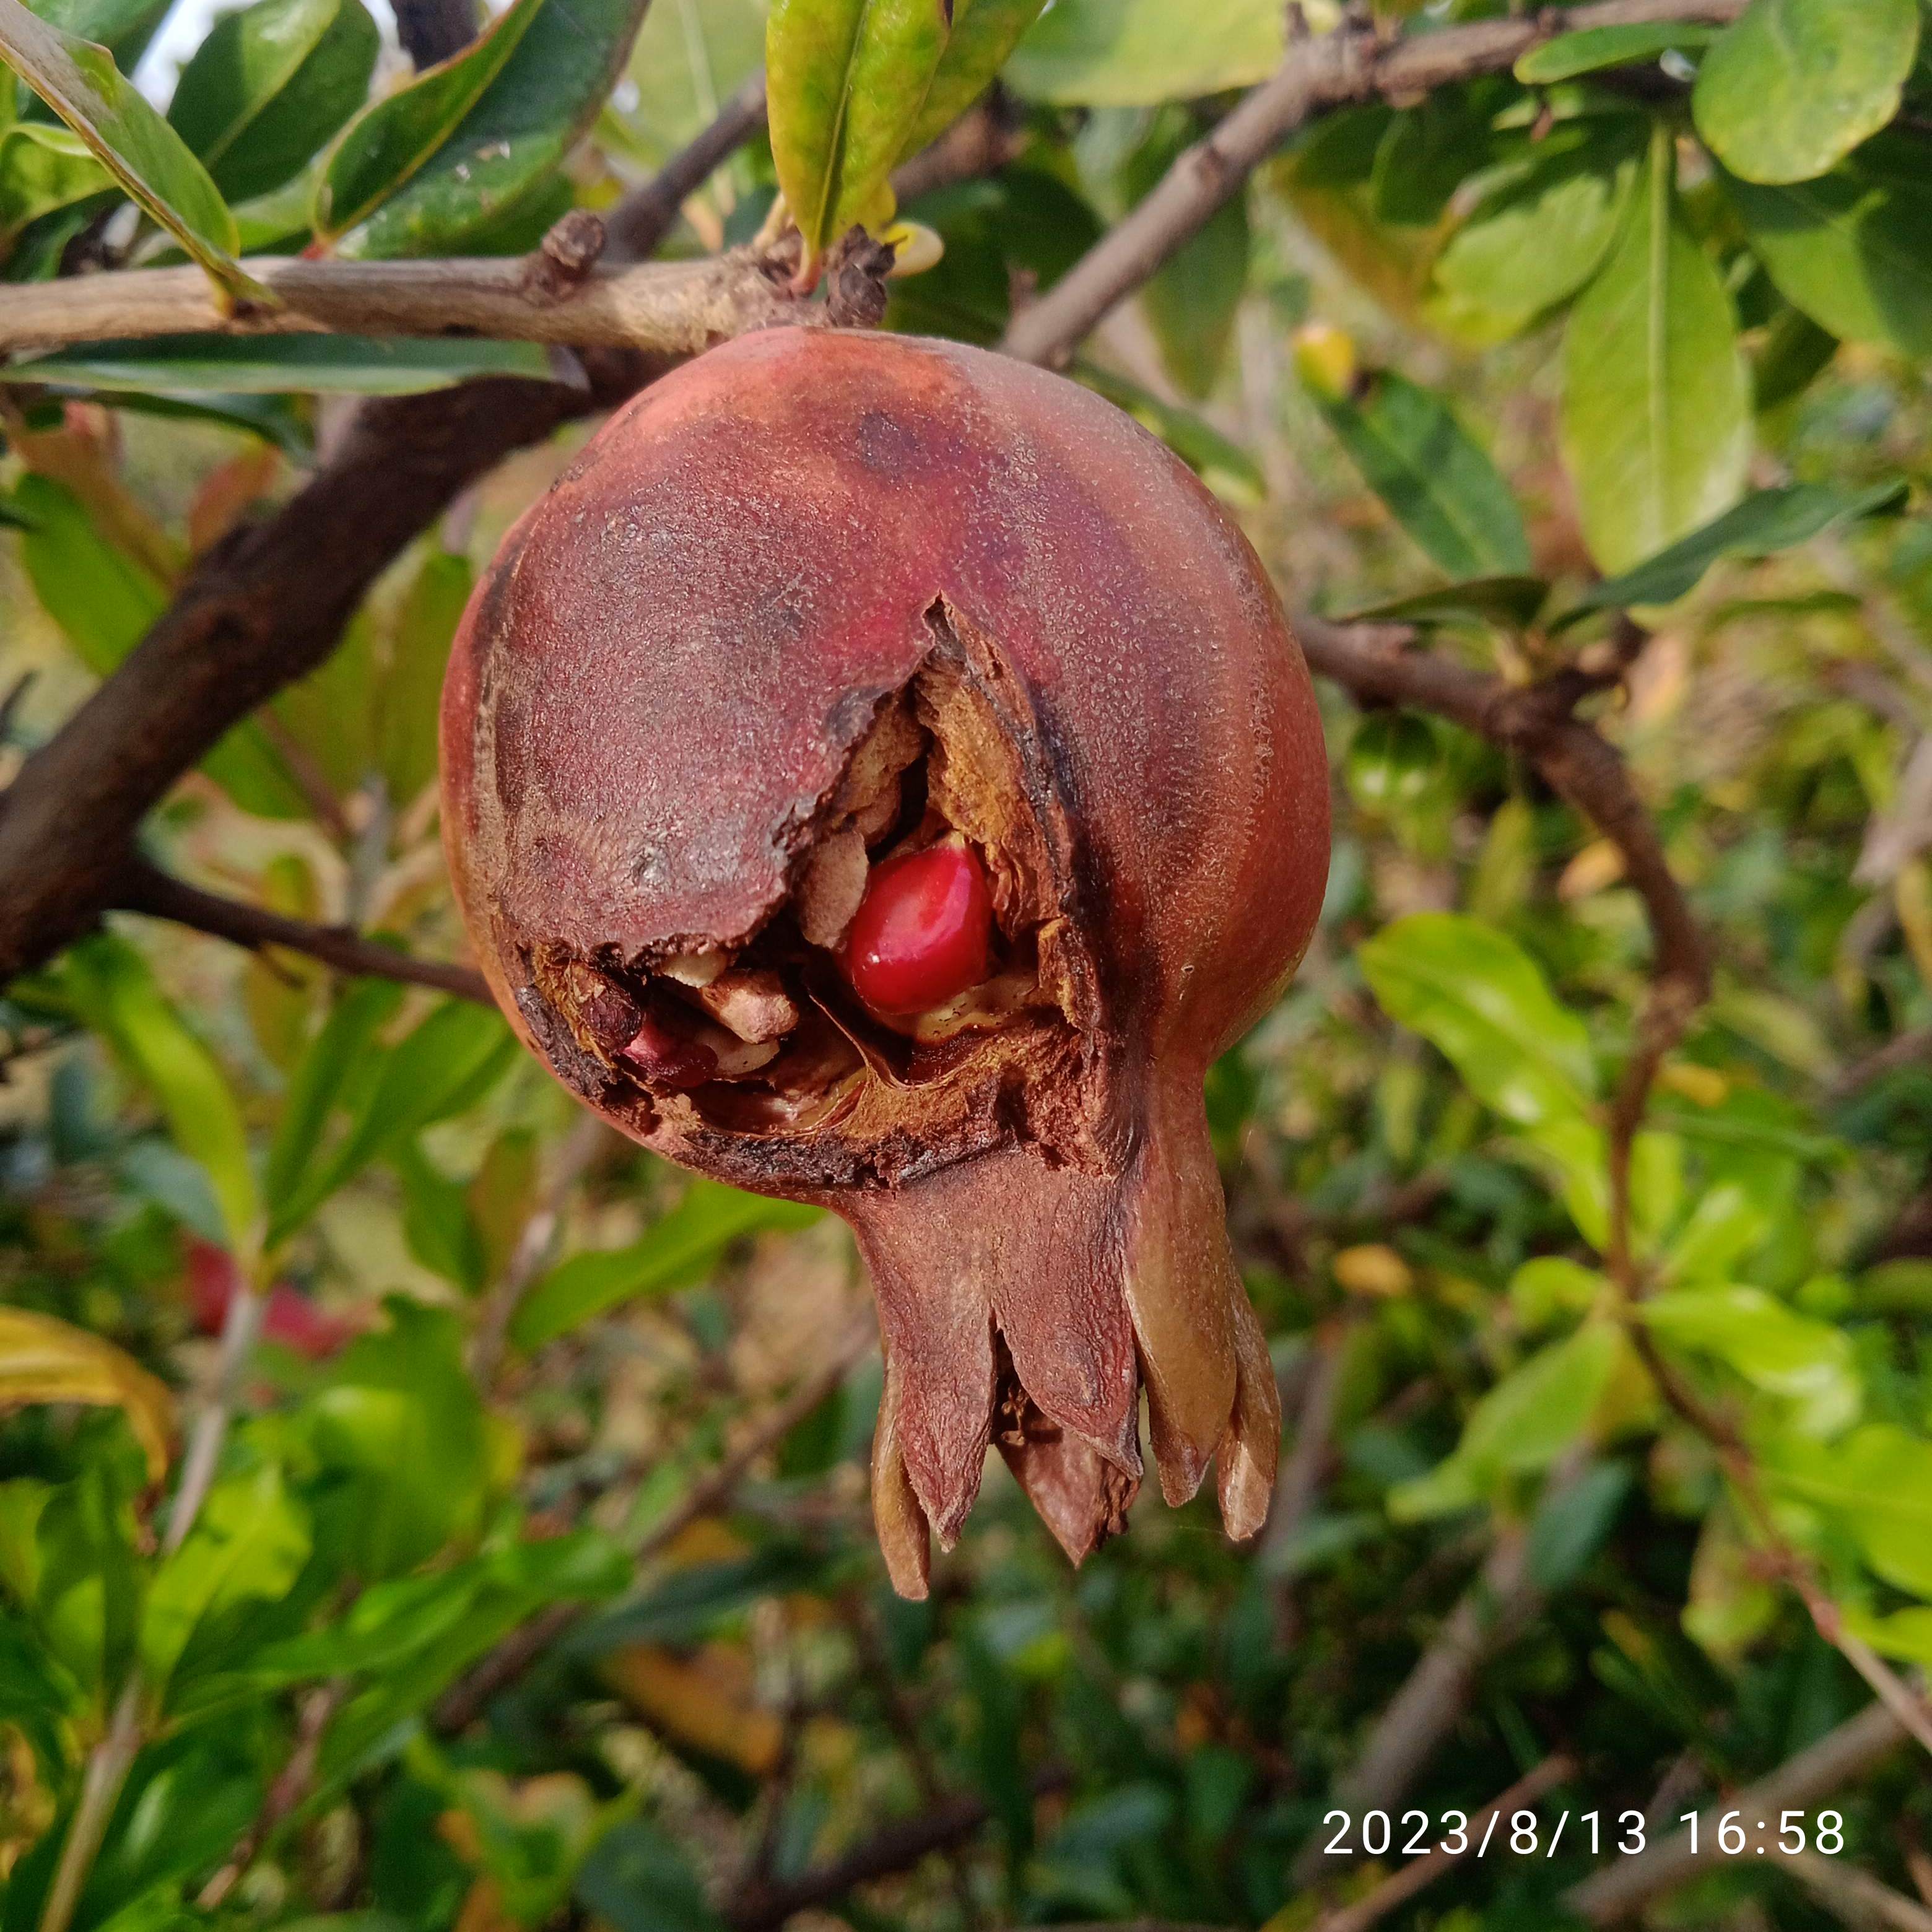
Label: Bacterial_Blight